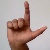
The image shows a hand gesture representing the letter 'L' in Indian Sign Language.